Samoan Assemblies of God in New Zealand

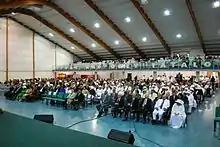
Service at the Samoan AOG church in Māngere, New Zealand

According to the Statement of Fundamental Truths, "All believers are entitled to and should ardently expect and earnestly seek" the baptism in the Spirit. It also states, "This was the normal experience of all in the early Christian Church". It is a separate experience from and occurs after salvation. This baptism gives to the receiver an "enduement of power for life and service, the bestowment of the gifts and their uses in the work of the ministry". There are four experiences listed in the Fundamental Truths that result from Spirit baptism: "overflowing fullness of the Spirit", "a deepened reverence for God", intensified consecration and dedication to God and his work, and "a more active love for Christ, for His Word and for the lost". The "initial physical sign" of having received this baptism is "speaking with other tongues as the Spirit of God gives them utterance". This experience initiates the believer in the use of spiritual gifts.